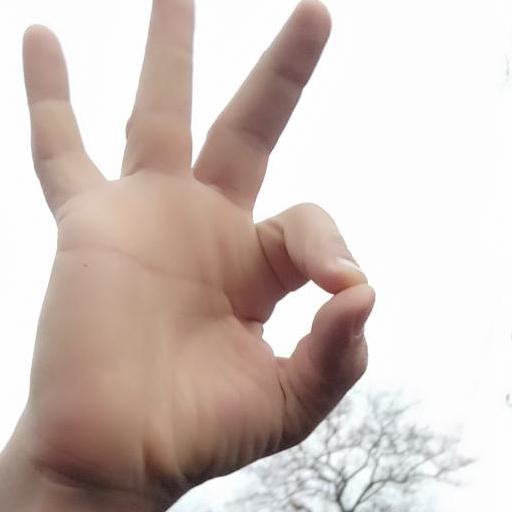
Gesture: ok